T-Platforms

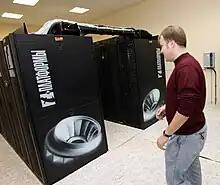
T.-Platforms Supercomputer at the Tomsk State University.

T-Platforms was delisted from the list in December 2013/January 2014, after removal request from the company. On March 31, 2022 the company was once again added to the US Government SDN list in an effort to limit the capacity of Russian Aerospace, Marine and Electronics sectors for the war against Ukraine. In August 2023, the company declared bankruptcy.